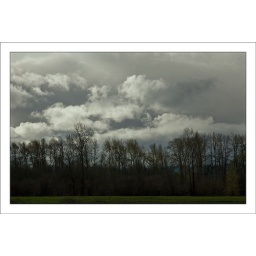
out the car window as my wife was driving. out door photos by Mike P